The Rebel (1980 Italian film)

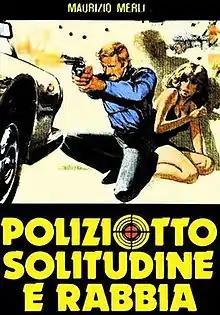

The Rebel is a 1980 "poliziottesco" film directed by Stelvio Massi.